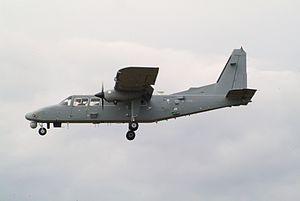
Le Britten-Norman Defender est un avion utilitaire multirôle de transport, fabriqué par la société Britten-Norman au Royaume-Uni. Doté de moteurs à pistons ou de turbopropulseurs, il est la version militaire de l'Islander, développée pour des rôles tels que le transport utilitaire, l'évacuation médicale, la lutte anti-insurrectionnelle, l'attaque légère, le contrôle aérien avancé et la reconnaissance.